ITER

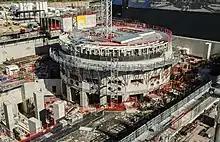
ITER construction status in 2018

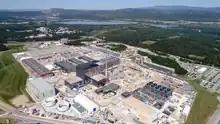
Aerial view of the ITER site in 2020

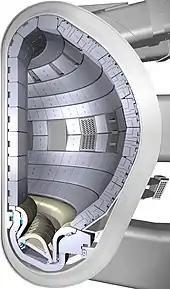
Cross-section of part of the planned ITER fusion reaction vessel

The start of the project can be traced back to 1978 when the European Commission, Japan, United States, and USSR joined for the International Tokamak Reactor (INTOR) Workshop. This initiative was held under the auspices of the International Atomic Energy Agency and its goals were to assess the readiness of magnetic fusion to move forward to the experimental power reactor (EPR) stage, to identify the additional R&D that must be undertaken, and to define the characteristics of such an EPR by means of a conceptual design. From 1978 to the middle of the 1980s, hundreds of fusion scientists and engineers in each participating country took part in a detailed assessment of the tokamak confinement system and the design possibilities for harnessing nuclear fusion energy.